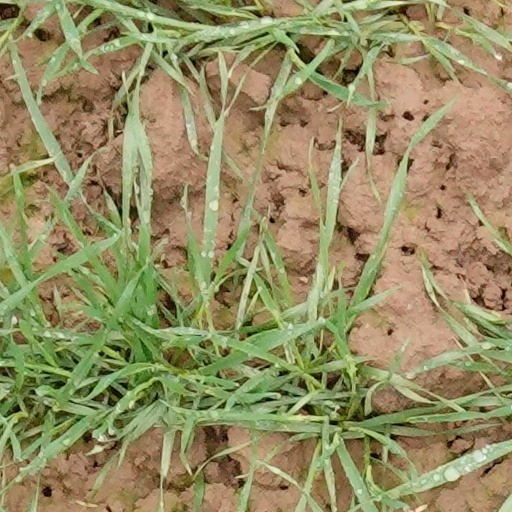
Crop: wheat